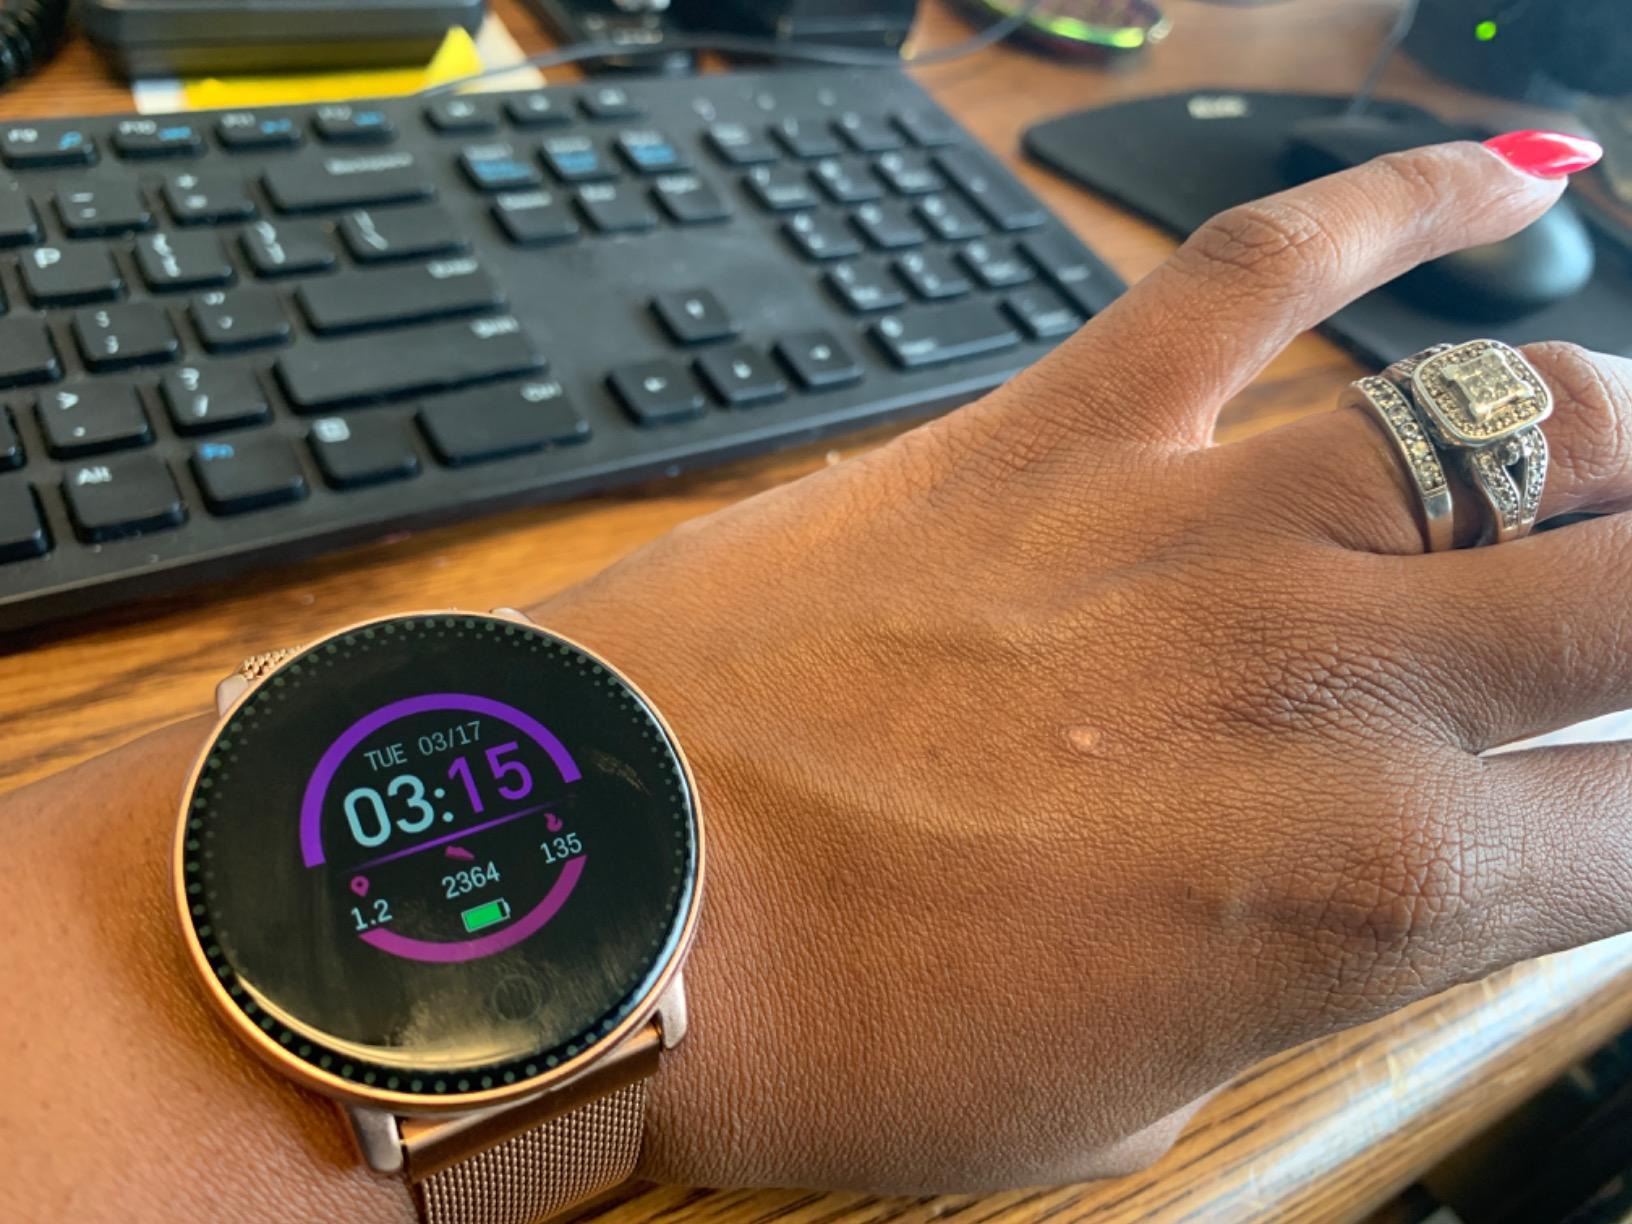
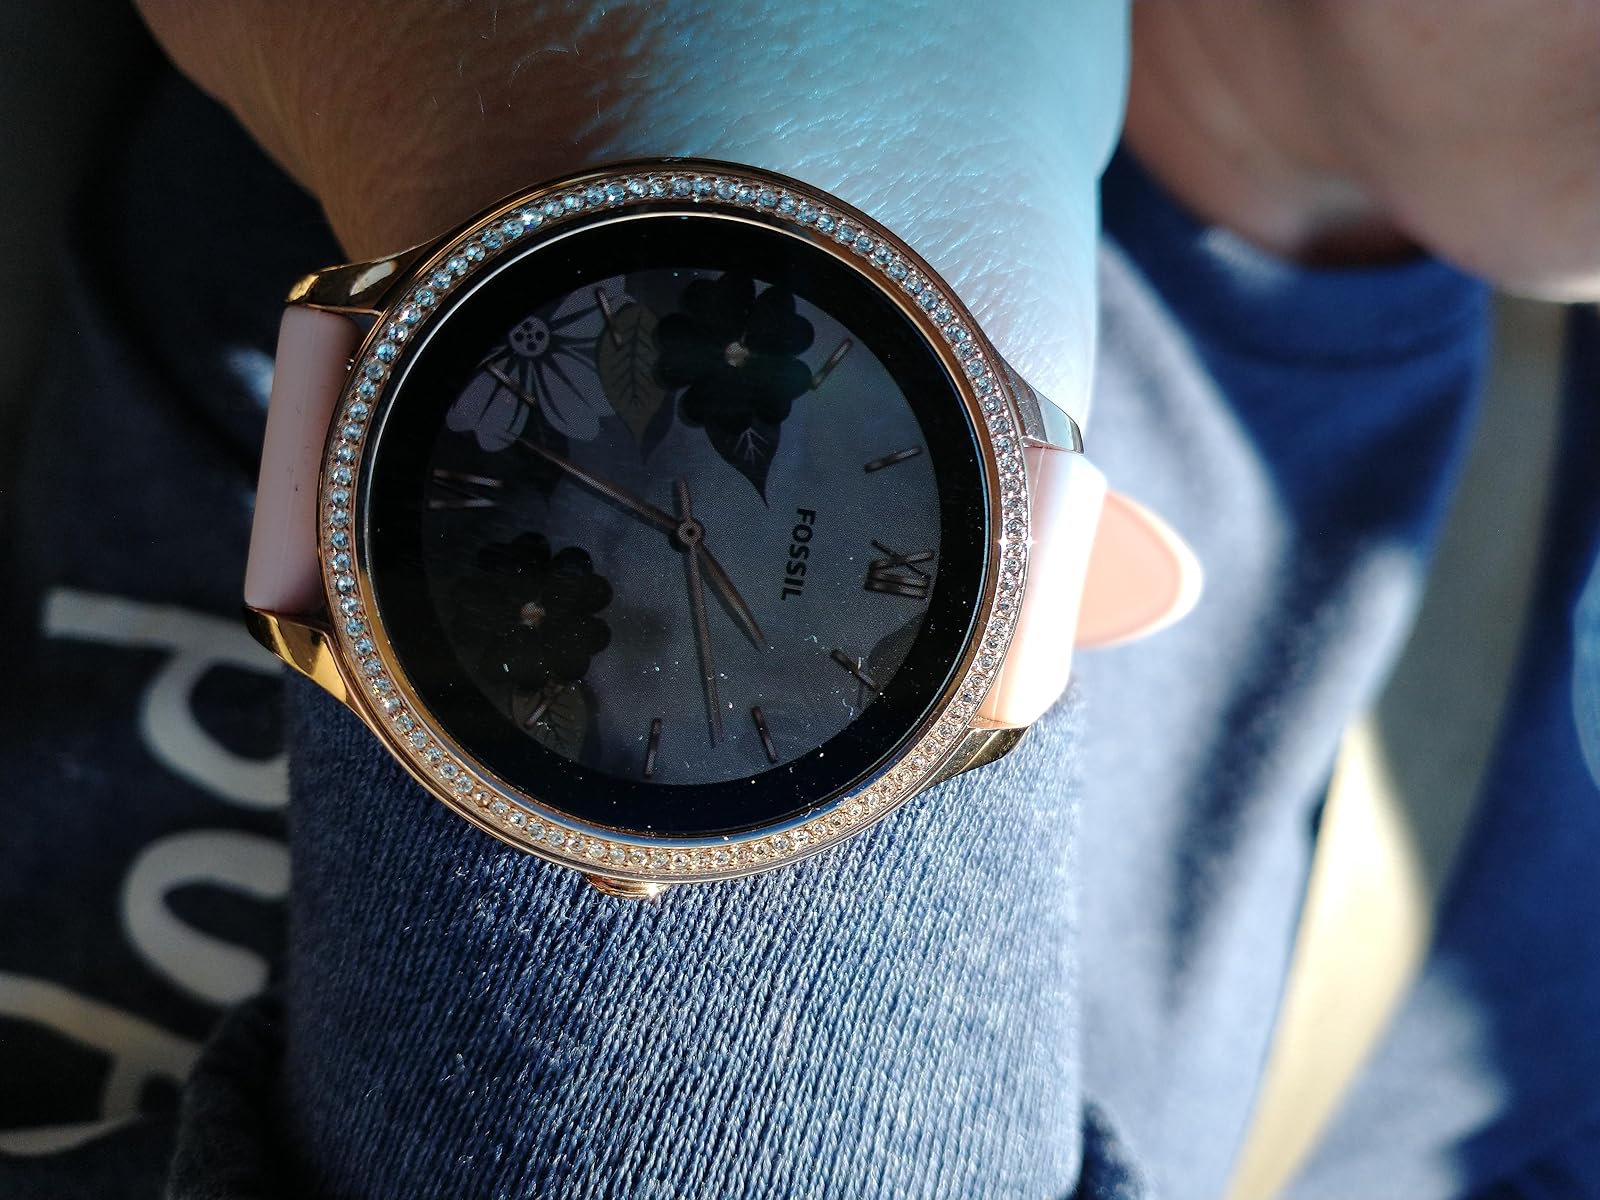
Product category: smartwatch
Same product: no